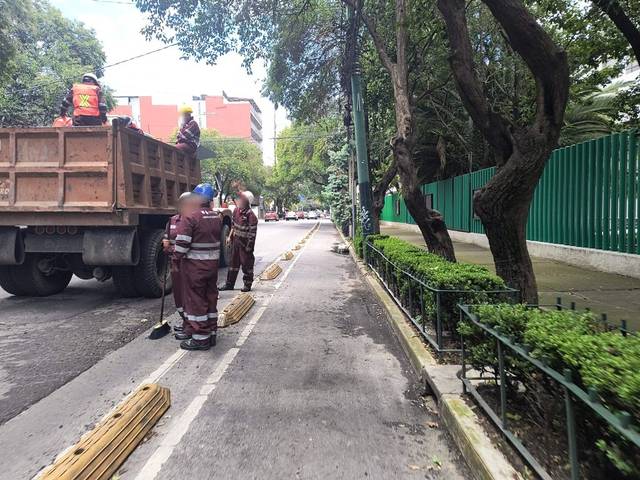
Region: Mexico
Coordinates: 19.395, -99.162